John C. Calhoun Monument

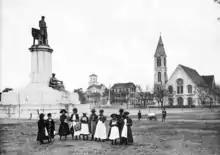
Group of African American women in front of the 1887 John C. Calhoun Monument

This led the LCMA to pursue the installation of a new, taller version of the monument to protect it from further vandalism. The new version of the statue was dedicated by the LCMA on June 27, 1896 with little fanfare. According the LCMA, the statue cost nearly $20,000 (roughly $500,000 in 2020 dollars). The individual who completed the 1896 monument was an Irish-born contractor, Daniel A. J. Sullivan, who is listed as a carpenter by trade and eventually became a prominent builder in Charleston after the American Civil War. Sullivan was noticeably active in the local Democratic Party and later served in the state legislature.